Jay Cutler

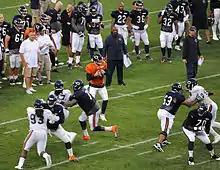
Marc Trestman looks on as Cutler practices in 2014.

Cutler and the Bears struggled to a 5–11 record in Trestman's second year as head coach. The Bears opened the season with an overtime loss to the Buffalo Bills, in which Cutler threw two touchdowns and interceptions for 349 yards. The next week, the team overcame a 17-point deficit behind Cutler's four touchdown passes to defeat the San Francisco 49ers. The next week, he led the Bears to a 27–19 victory against the New York Jets, tallying 225 passing yards, two touchdowns and no interceptions.